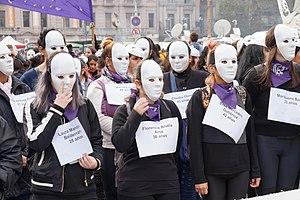
Le féminicide est le meurtre d’une ou plusieurs femmes ou filles pour la raison qu’elles sont des femmes.